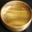
Label: bowl